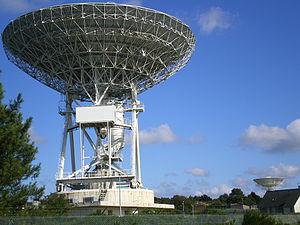
PB6 / Centre de télécommunication spatiale de Pleumeur-Bodou
Le centre de télécommunication par satellite de Pleumeur-Bodou, situé dans les Côtes-d'Armor, est le téléport à l'origine de la première transmission télévisée en mondovision via le satellite « Telstar » en 1962.